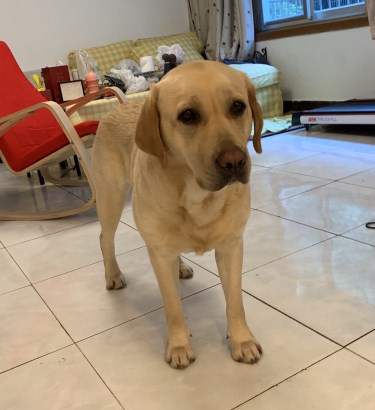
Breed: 3580-n000122-Labrador_retriever